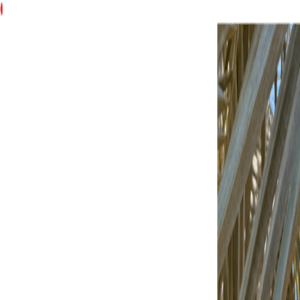
Label: Rachis Blight